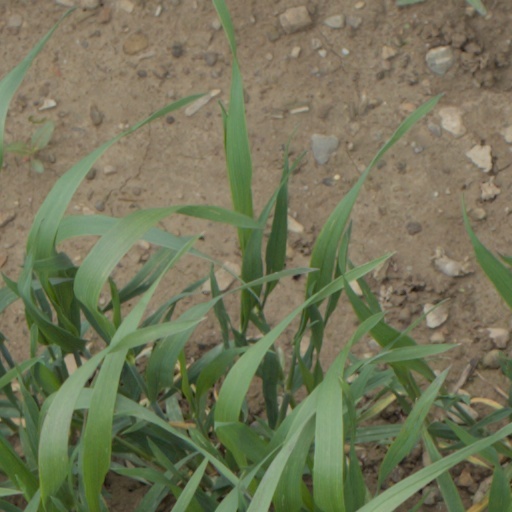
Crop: wheat